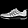
Label: Sneaker